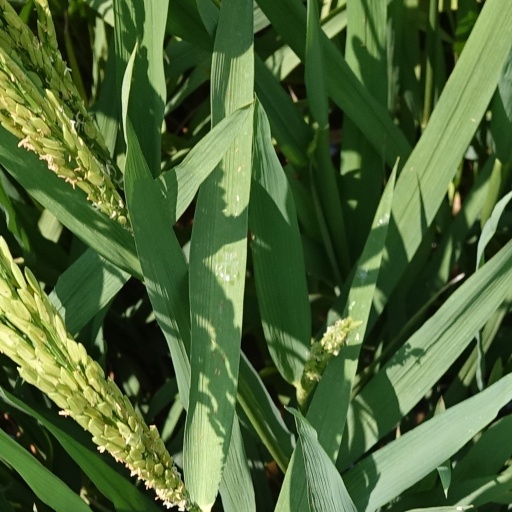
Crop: rice